Ogema, Saskatchewan

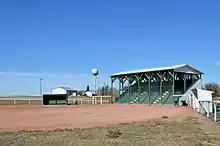
The Ogema Heritage Grandstand

The grandstand was originally built in the 1920s by the Ogema Agricultural society. It is currently the oldest community grandstand in Western Canada, and it is still the site of the Ogema Agricultural Society Annual Fair day, which is the longest running agricultural fair in Saskatchewan. In 2004, the grandstand was dedicated to Arleene Johnson Noga, a women’s American baseball player who was raised in Ogema. This grandstand and field are home to the Ogema Colts, a men's baseball team in the Borderline Fastball League.